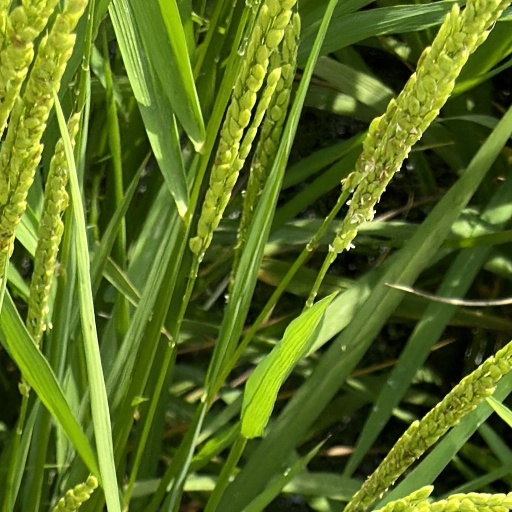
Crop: rice